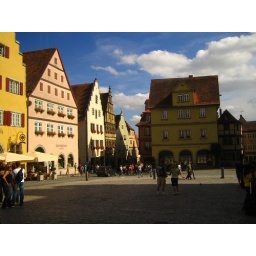
Our (600 yr old) hotel for 2 nights was the green building in the background with the diagonal shadow.